José Rodríguez Fuster

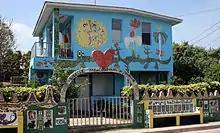
The Doctor's surgery decorated by Fuster.

Fuster has made a major contribution over 10 years of work of rebuilding and decorating the fishing town of Jaimanitas in the outskirts of Havana, where he lives. Jaimanitas is now a unique work of public art where Fuster has decorated over 80 houses with ornate murals and domes to suit the personality of his neighbours, he has built a chess park with giant boards and tables, The Artists’ Wall composed of a quilt of dozens of tiles signed and donated by other Cuban artists, a theatre and public swimming pools.